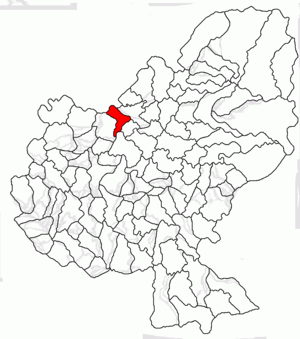
Crăiești est une commune roumaine du județ de Mureș, dans la région historique de Transylvanie et dans la région de développement du Centre.